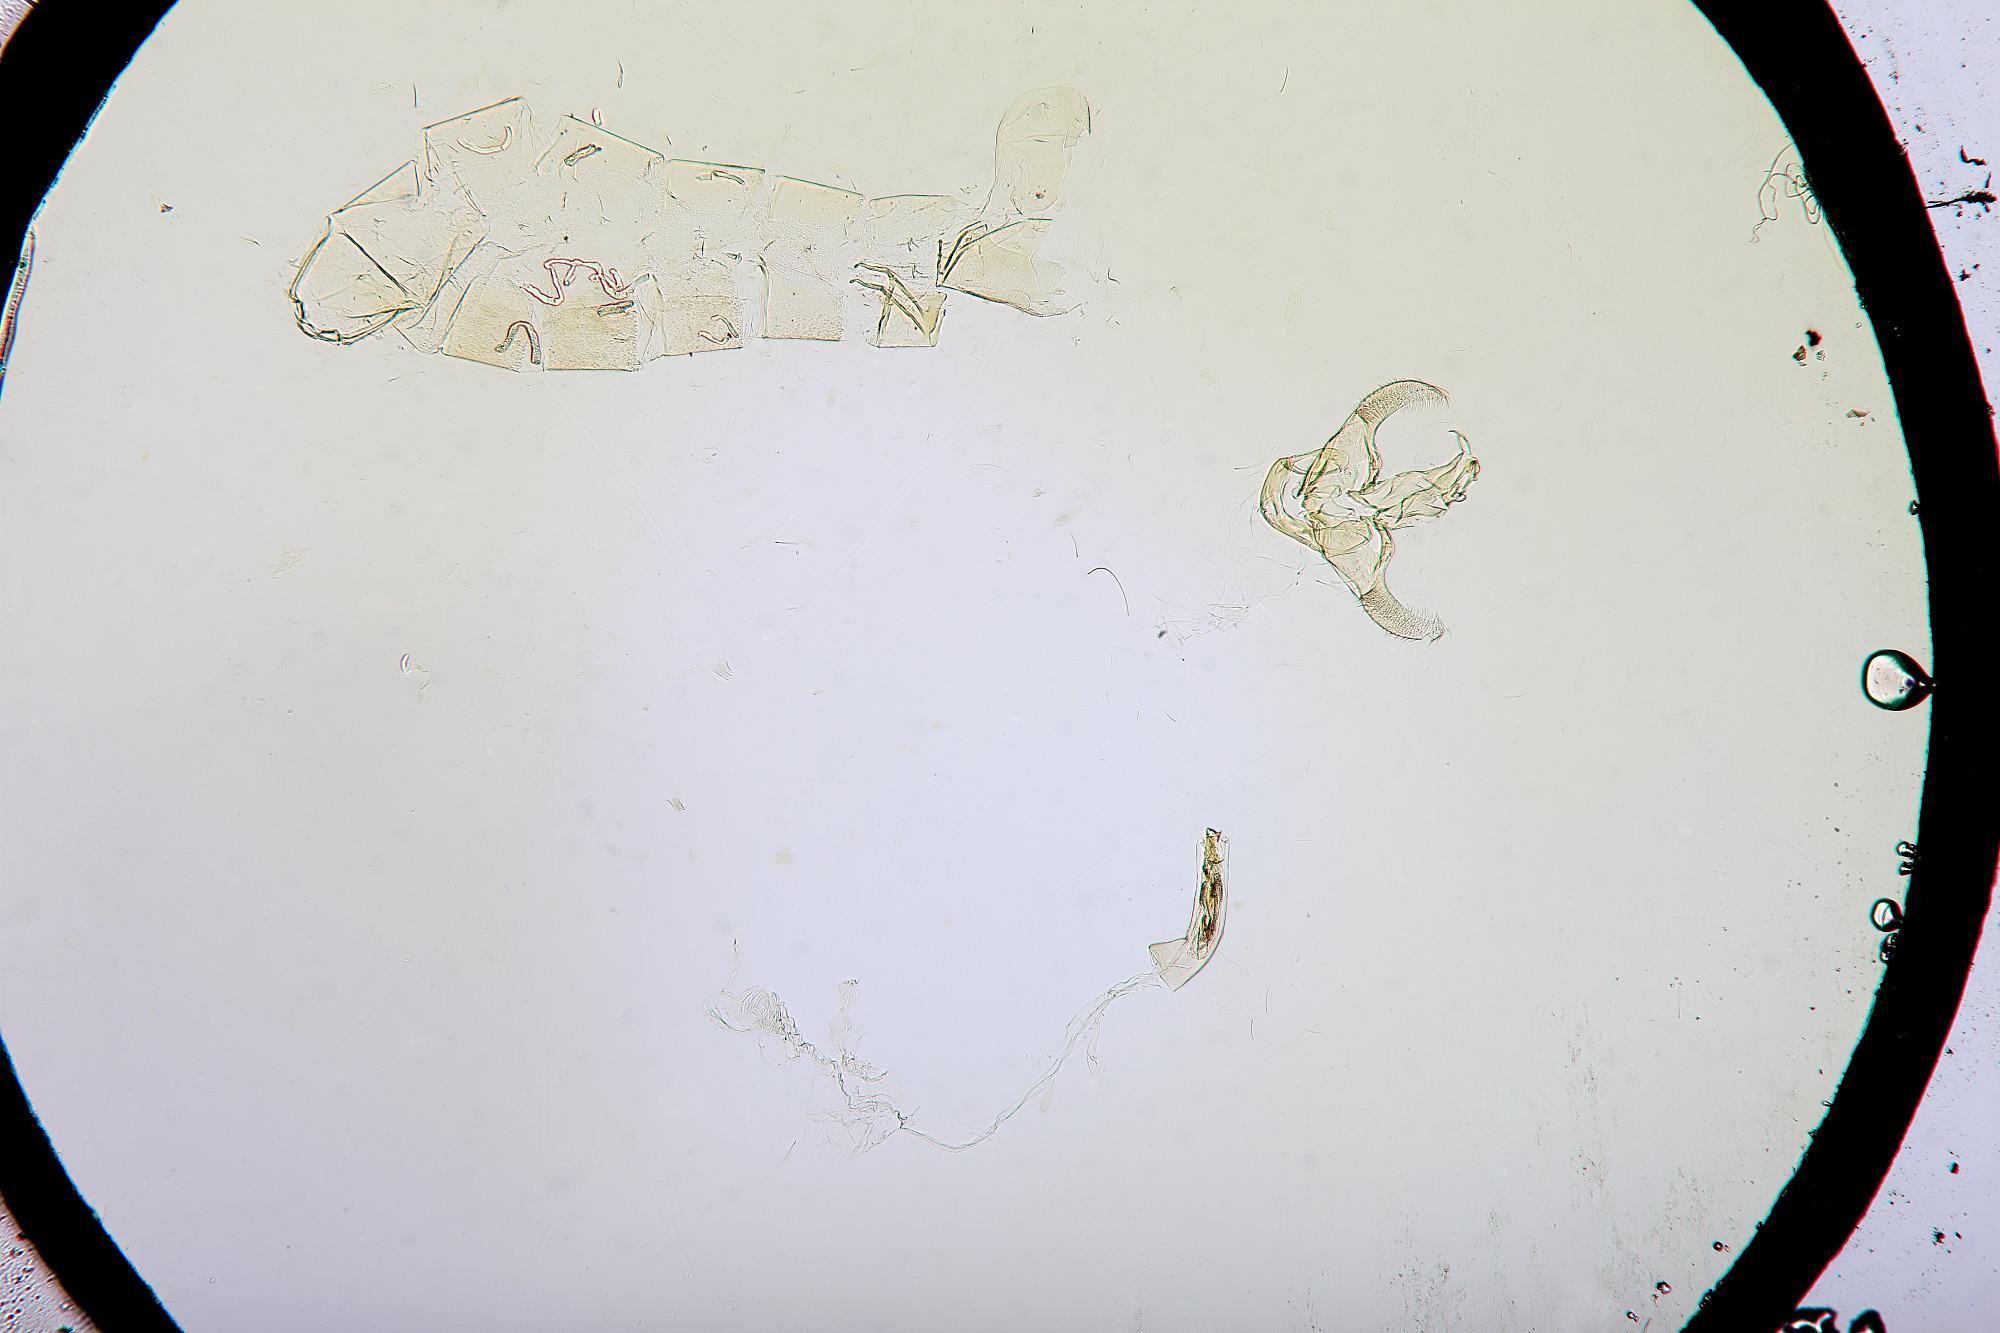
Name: Lecithocera docilis
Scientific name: Lecithocera docilis Diakonoff, 1968
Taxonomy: Animalia, Arthropoda, Insecta, Lepidoptera, Glossata, Lecithoceridae, Lecithocerinae
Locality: Luzon, Mt. Makiling, Philippines
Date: [Not Stated]